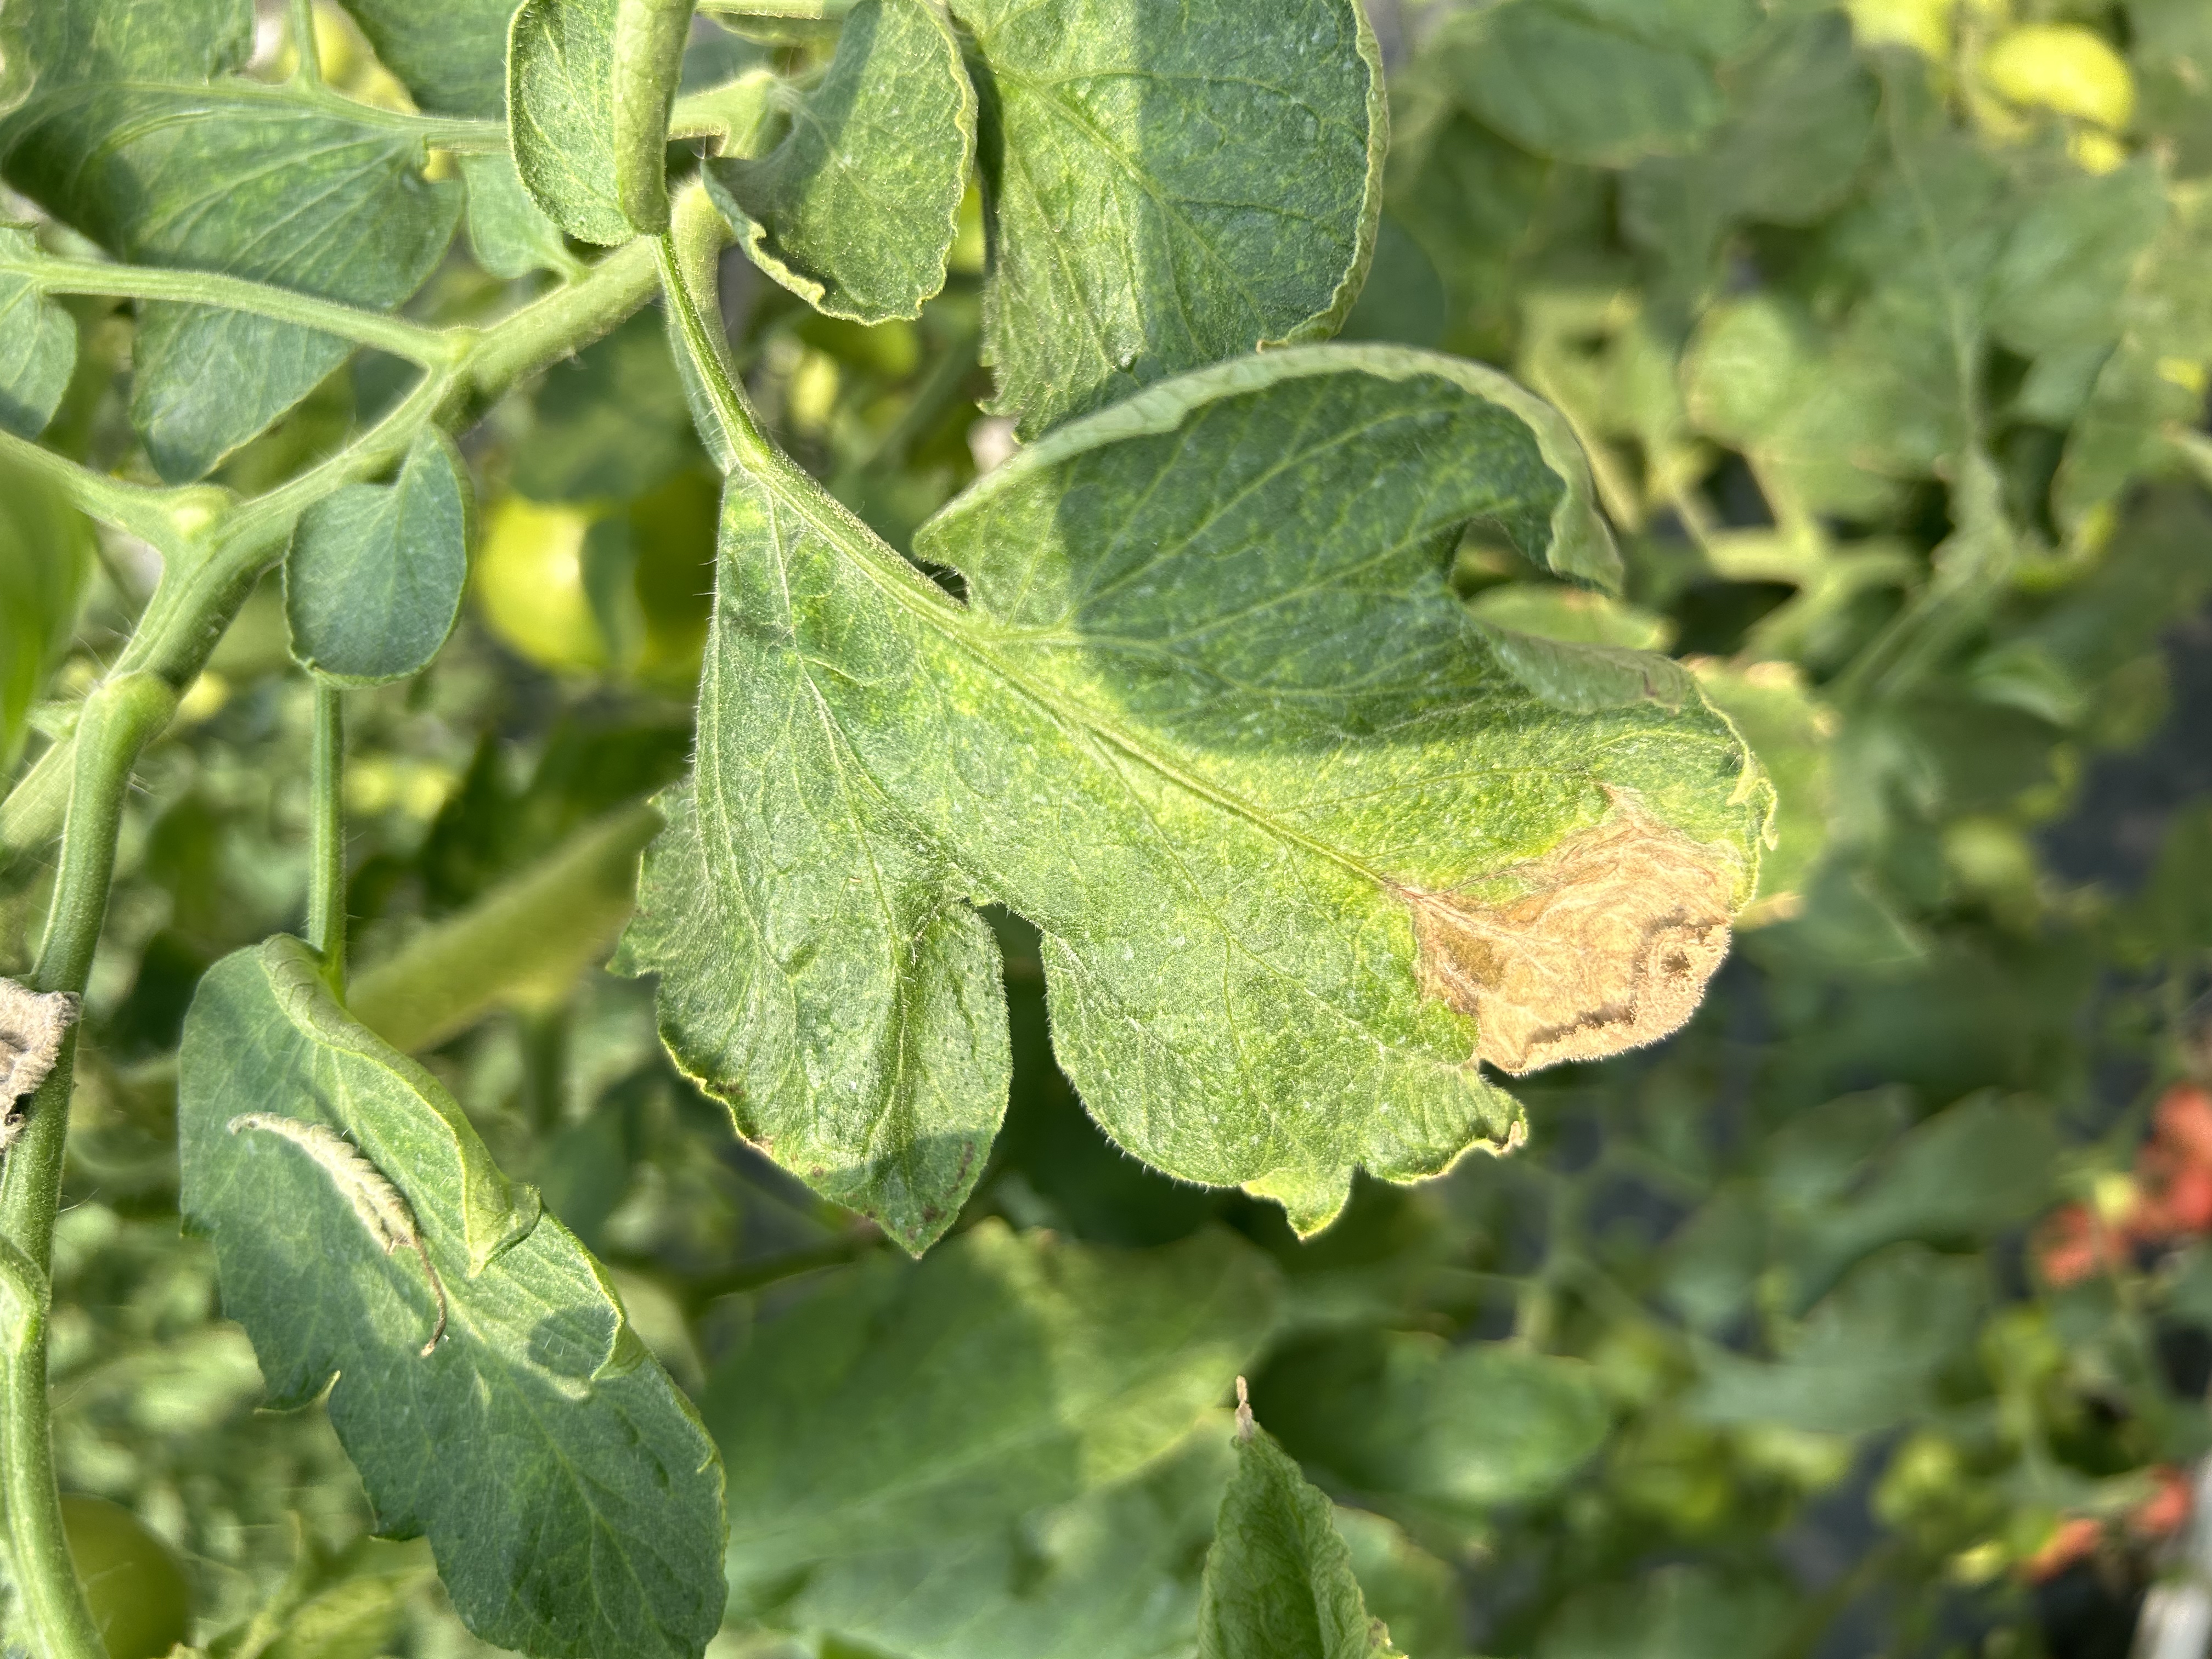
Disease: GrayMold